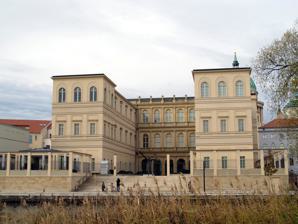
Building: Museum Barberini
Country: Germany
Year built: 2017
Art museum in Potsdam Museum Barberini Museum Barberini in November 2016 Interactive fullscreen map Established 2017 Location Potsdam , Germany Coordinates 52°23′43″N 13°03′44″E / 52.395169°N 13.062282°E / 52.395169; 13.062282 Website museum-barberini.de The Museum Barberini is an art museum in Potsdam opened in 2017. Its exhibitions range from the so-called Old Masters to contemporary art, with an emphasis on impressionist painting. Centered around works from the collection of its founder and patron Hasso Plattner , the Barberini presents three temporary exhibitions per year, featuring loans from international museums and private collections. Academic conferences serve to prepare these exhibitions. At the same time, shorter gallery displays – the so-called “art histories” – put works from the collection into constantly shifting contexts. The museum aims to offer a diverse programme of events and educational activities as well as digital offers like the Barberini App and the 4K Smart Wall in the museum. The director of the Museum Barberini is Ortrud Westheider. Exhibitions and Collection The art gallery exhibits Plattner's collection of art from the former German Democratic Republic , as well as special exhibitions that range from the Old Masters to contemporary art with a focus on impressionism , including works by Rodin , Monet and Edvard Munch . Three temporary exhibitions are planned each year, with major loan collections from international museums and private collections. In its opening year in 2017, the Museum Barberini has begun its programme of exhibitions with four major shows, all of which were based on international cooperations and supported by key loans from numerous museums around the world, including the State Hermitage in St. Petersburg, the Musée d’Orsay in Paris and the National Gallery of Art in Washington: Modern Classics , Impressionism: The Art of Landscape , From Hopper to Rothko: America’s Road to Modern Art and Behind the Mask: Artists in the GDR . The last of these was based on the museum's collection of the GDR painting, which still occupies a marginalized position in German art history. The show assembled over 100 works by ca. 80 artists active in the fields of painting, photography, collage, sculpture and works on paper. In 2018, the Barberini's Beckmann retrospective was the first ever show to explore the artist's fascination with the concept of the world as a stage. The exhibition brought together more than 110 works from German and international museums and private collections, including the Harvard Art Museum in Boston, the Museum of Modern Art in New York, the Nationalgalerie in Berlin and the Tate Modern in London, and featured many masterpieces that had hardly been shown in Europe before. The exhibition Gerhard Richter . Abstraction (Summer 2018) was the first to focus on abstract strategies and procedures in the artist's oeuvre. Inspired by a new acquisition of the Museum Barberini, the critically acclaimed show was developed in close collaboration with the artist and explored the relationship and meanings of abstraction and the object in Richter's work from the 1960s to the present day, including the role of photography and color, overpainting and exposure. The exhibition brought together around 80 works from international museum and private collections, including the Gerhard Richter Archive and the Staatliche Kunstsammlungen in Dresden, the Collezione Prada in Milan and the Fundação de Serralves , Museu de Arte Contemporânea in Porto. From November 2018 till February 2019, the Barberini hosted the first retrospective of the neo-impressionist painter Henri-Edmond Cross (1856–1910) in Germany. Around 1900, Cross was regarded as one of the most important representatives of the French avant-garde and was known for his light-flooded depictions of the Riviera. The retrospective included numerous neo-impressionist masterpieces from museums such as the Musée d’Orsay in Paris, the National Gallery of Art in Washington, the Museo Nacional Thyssen-Bornemisza in Madrid and the Ny Carlsberg Glyptotek in Copenhagen. Their loans were complemented by selected key works from international private collections that are otherwise not accessible to the public. From March 9 to June 16, 2019, a major show is dedicated to Picasso ’s late work, featuring more than 130 works from the collection of his last wife Jacqueline, including paintings, drawings, collages, sculptures and ceramics. From July to October 2019, more than 50 masterpieces from the national galleries Barberini Corsini in Rome can be seen in the show Baroque Pathways , including Caravaggio ’s painting Narcissus (1597/99). The last exhibition of the year, Van Gogh . Still Lifes (October 2019 – February 2020) is the first ever exhibition on this theme. The show, which was conceived in cooperation with the Kröller-Müller Museum in Otterlo and the Van Gogh Museum in Amsterdam, analyzes the decisive stages in van Gogh's oeuvre and life with over 20 paintings, including major loans from the Art Institute of Chicago and the National Gallery of Art in Washington. Publications of the Museum Barberini Impressionism: The Art of Landscape (2017) From Hopper to Rothko: America's Road to Modern Art (2017) Behind the Mask: Artists in the GDR (2017) Max Beckmann: The World as a Stage (2017) Are Communists Allowed to Dream? The Gallery of the Palace of the Republic. A Documentation (2017) Gerhard Richter: Abstraction (2018) Color and Light: The Neo-Impressionist Henri-Edmond Cross (2018) Olympian Gods: From the Dresden Sculpture Collection (2018) Picasso: The Late Work (2019) Baroque Pathways: The National Galleries Barberini Corsini in Rome (2019) Van Gogh: Still Lifes (2019) Gallery View from the Old Market Wolfgang Mattheuer 's sculpture Der Jahrhundertschritt (1984, bronze), in the courtyard Interior before the opening References